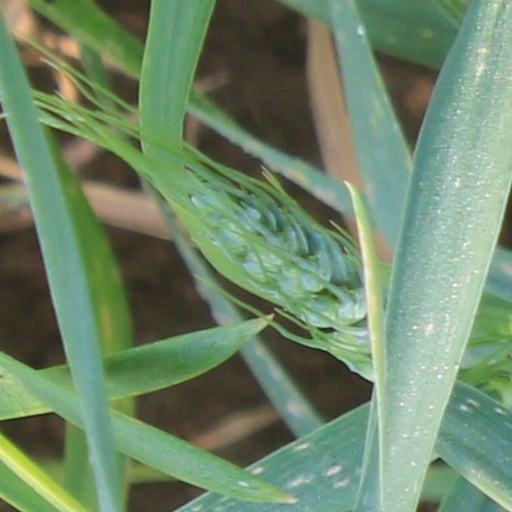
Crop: wheat